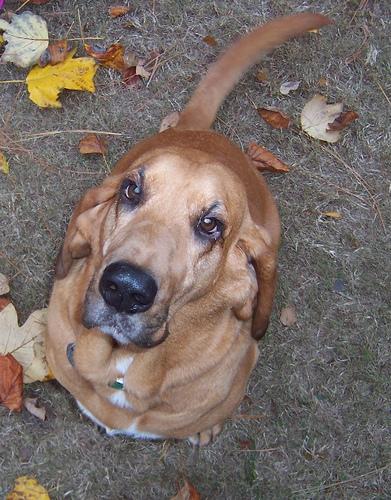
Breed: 207-n000044-bloodhound